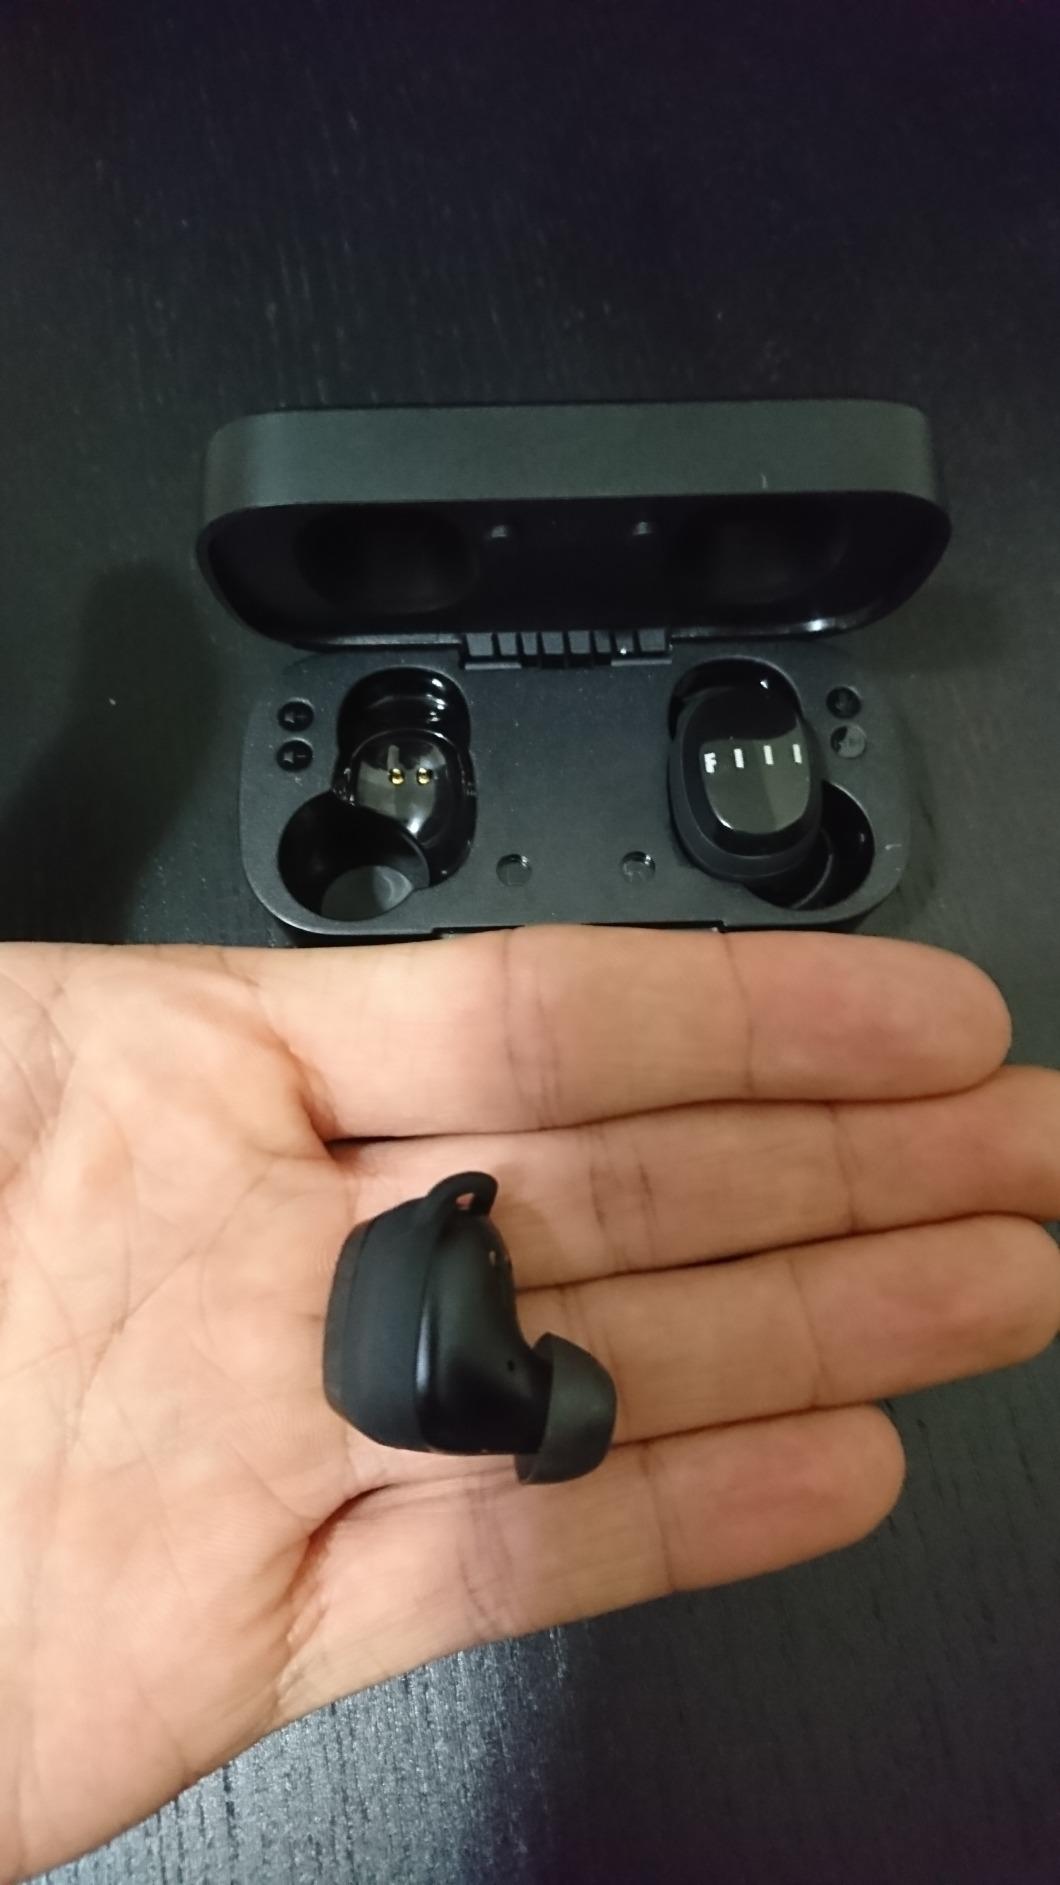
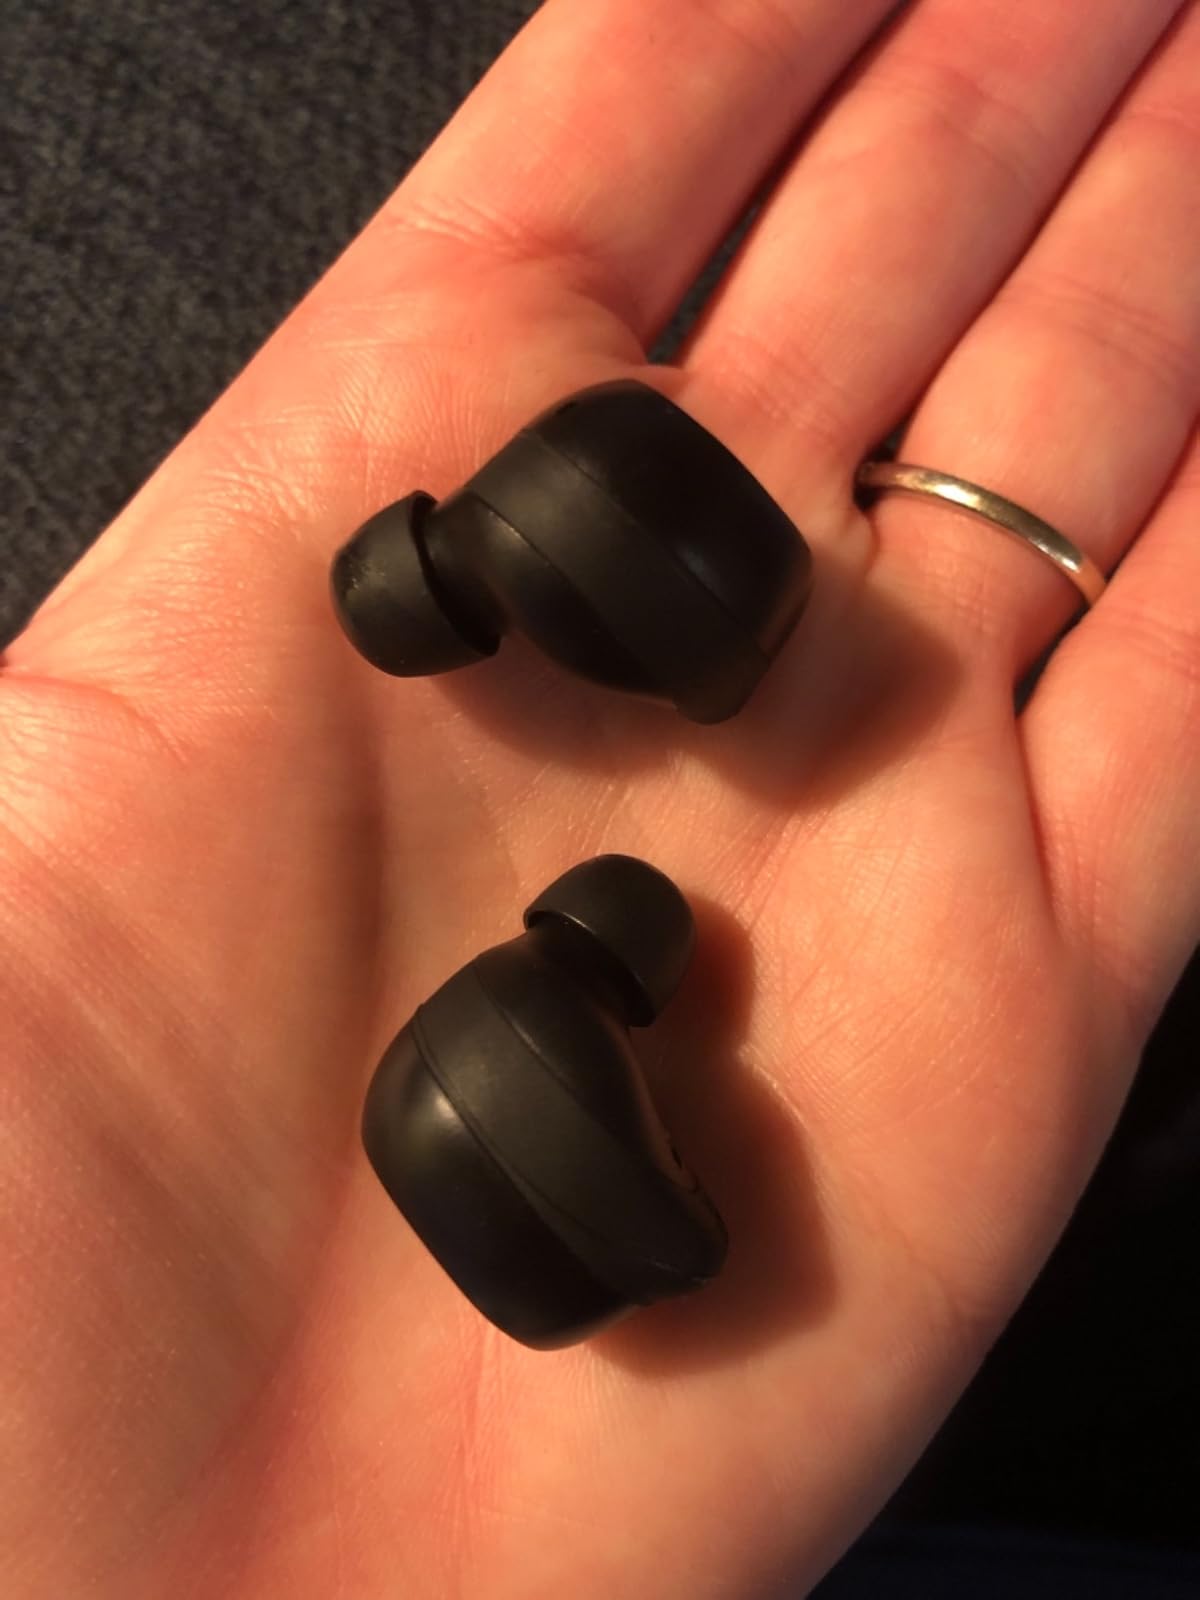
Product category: earbuds
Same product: no